Authorship of the Bible

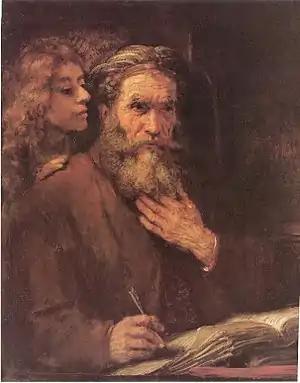
"De evangelist Matteüs en de engel" by Rembrandt

The gospels (and Acts) are anonymous, in that none of them provide the name of the author within their text. While the Gospel of John might be considered something of an exception, because the author refers to himself as "the disciple Jesus loved" and claims to be a member of Jesus' inner circle, most scholars today consider this passage to be a later addition (see below).